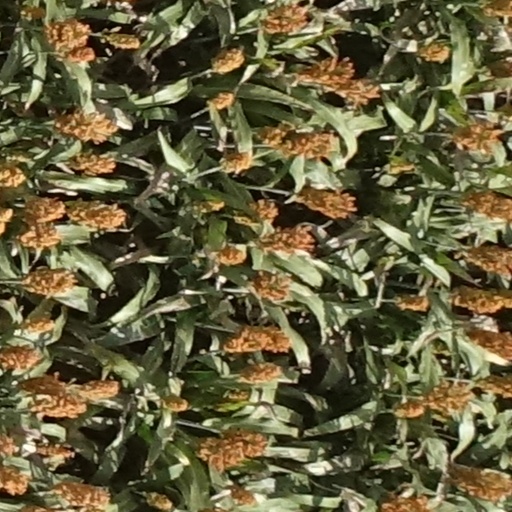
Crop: sorghum